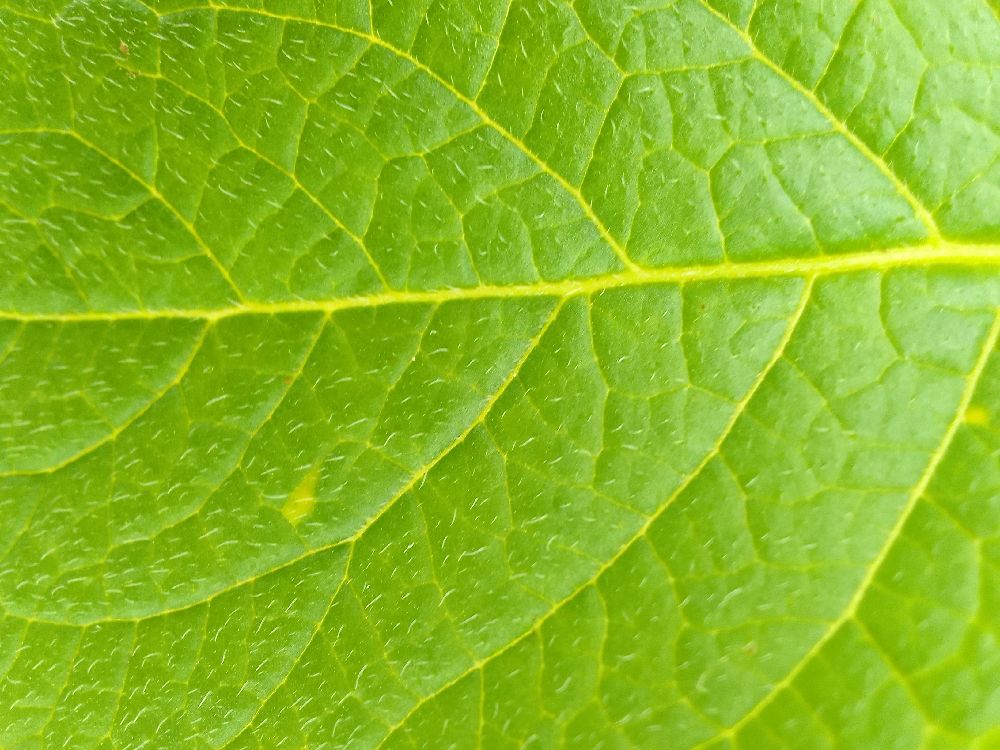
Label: Healthy